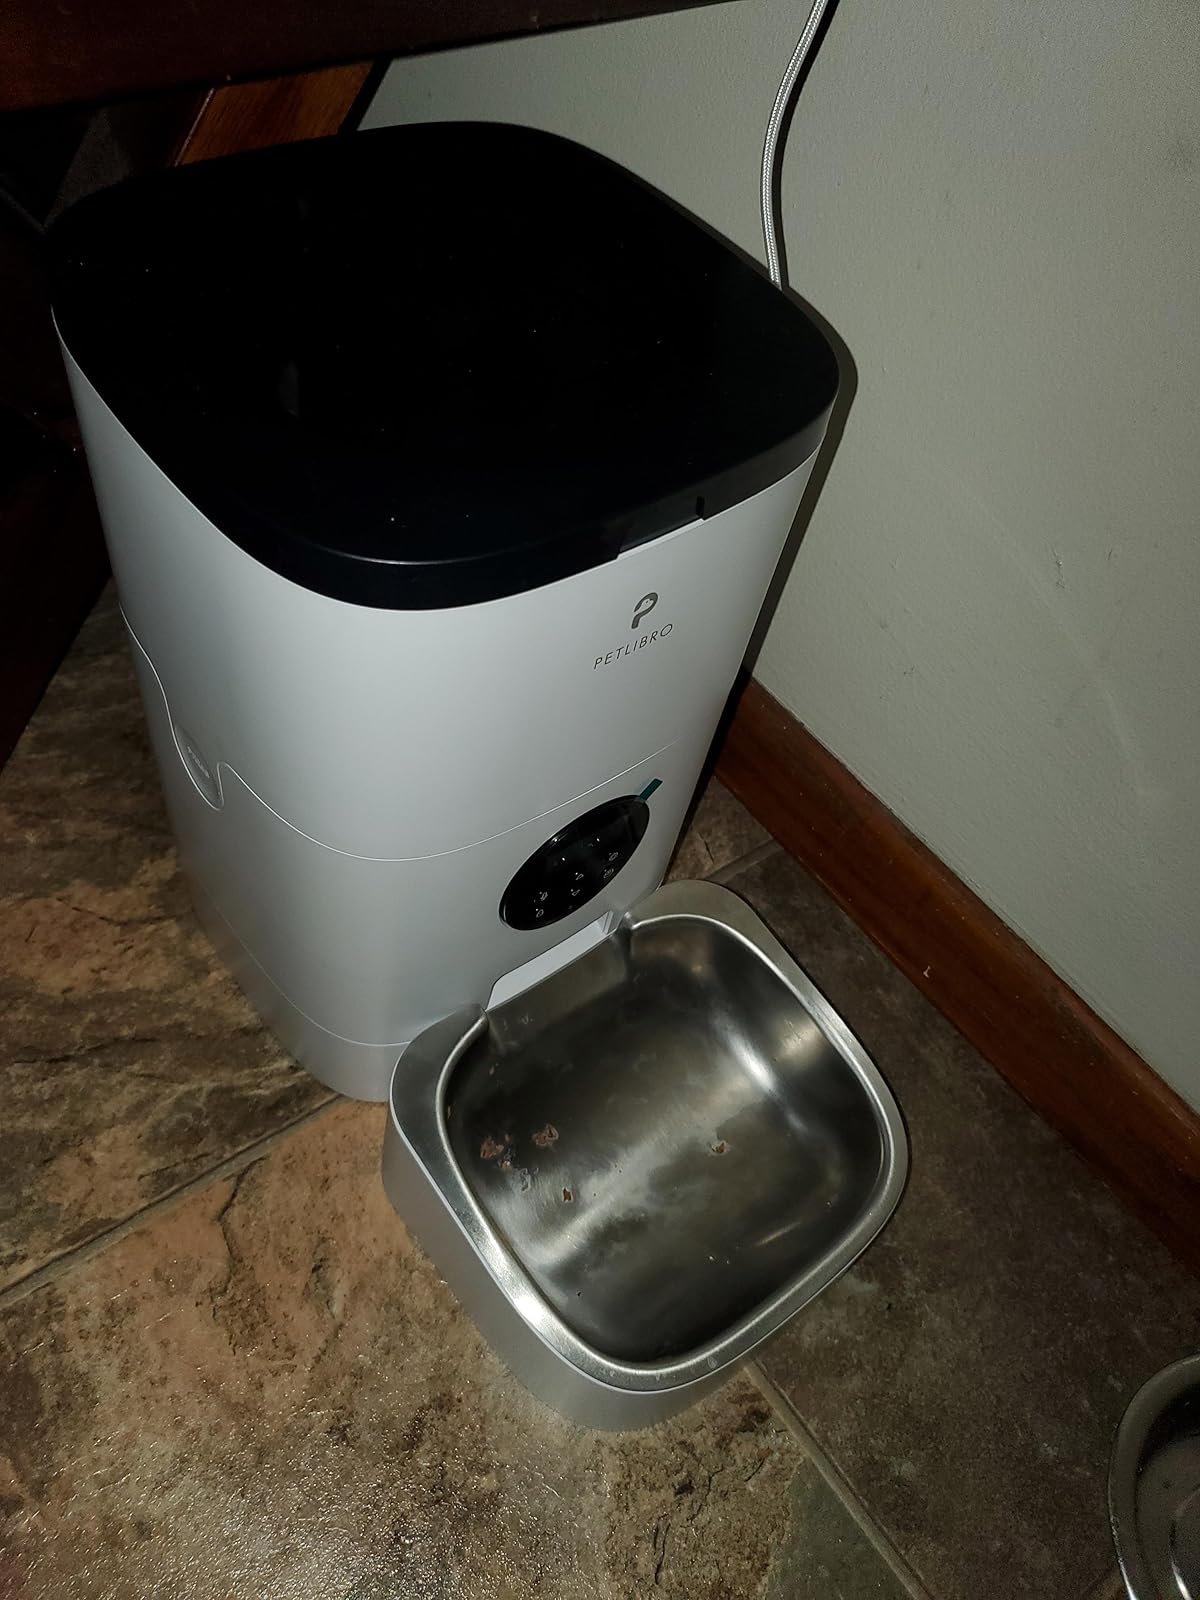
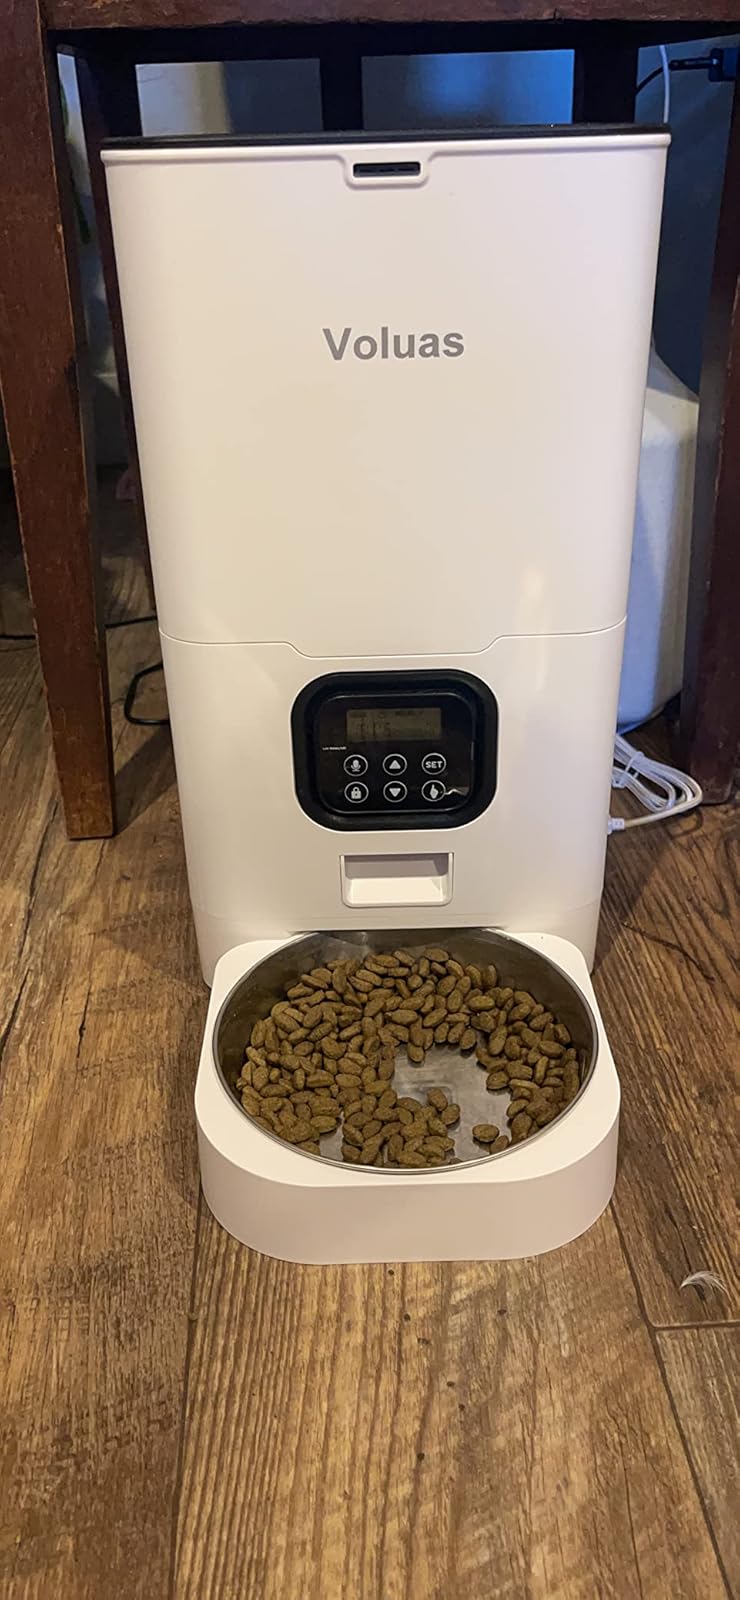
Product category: items_feeder
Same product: no